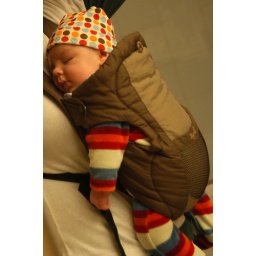
taken in the bathroom mirror